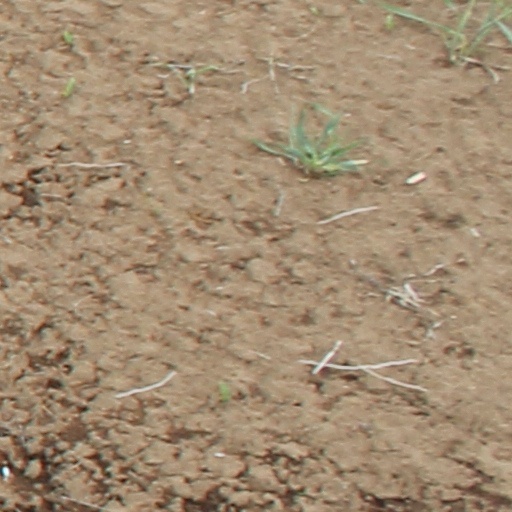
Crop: wheat